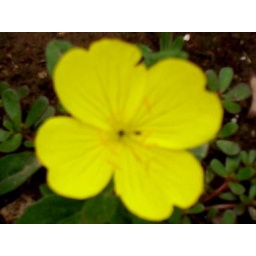
This was the only little yellow flower in the big garden this year, usually theres hundreds.